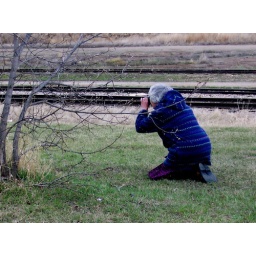
This was taken by a friend when I was trying to get a good angle on a rusty abandoned train coach.